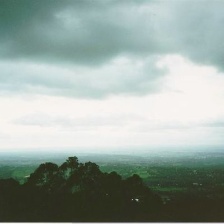
Cloud type: Stratocumulus